The Man Who Turned to Stone

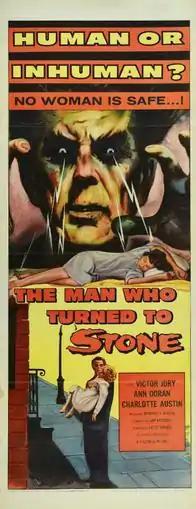
Theatrical release insert poster

The Man Who Turned to Stone (a.k.a. The Petrified Man) is a 1957 American black-and-white horror science fiction film directed by László Kardos and starring Victor Jory, Ann Doran and Charlotte Austin. The screenplay was written by Bernard Gordon under his pen name Raymond T. Marcus.